2012 IIHF InLine Hockey World Championship

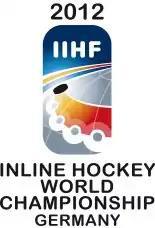

The 2012 IIHF InLine Hockey World Championship was the 17th IIHF InLine Hockey World Championship, an international inline hockey tournament run by the International Ice Hockey Federation. The World Championship ran alongside the 2012 IIHF InLine Hockey World Championship Division I tournament and took place between 1 and 7 July in Ingolstadt, Germany. The tournament was won by Canada, earning their second World Championship title. Germany finished in second place and Finland third after defeating Slovenia in the bronze medal match. Great Britain were relegated to Division I for 2013 after losing the relegation game against Sweden.